Don Fargo

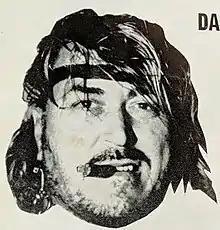
As Jack Dillinger, circa 1969

Donald Vincent Kalt (October 3, 1930 – November 8, 2015), better known by his ring name Don Fargo, was a German-born American professional wrestler. During his career (which spanned from 1952 to 1986), he held over 55 championships including 14 reigns as NWA World Tag Team Champion, most famously with Jackie Fargo as part of The Fabulous Fargos. He was a mainstay for various territories throughout the United States including NWA Mid-America, Georgia Championship Wrestling, Western States Sports and Big Time Wrestling (later World Class Championship wrestling). Gulf Coast wrestler Terry Lathan has called Fargo "one of the most colourful, fascinating personalities ever in wrestling".